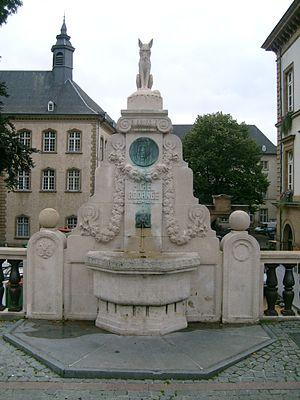
La place Guillaume II est une place centrale dans la ville de Luxembourg, au quartier de Ville-Haute. Elle porte le nom de Guillaume II qui était roi des Pays-Bas et grand-duc de Luxembourg. En luxembourgeois, cette place est mieux connue sous le nom de Knuedler, qui vient du mot luxembourgeois Knued, par référence aux nœuds que portaient les moines franciscains dans leurs ceintures.
Michel Rodange est un écrivain et poète luxembourgeois, surtout connu pour son épopée nationale, le Roman de Renart.